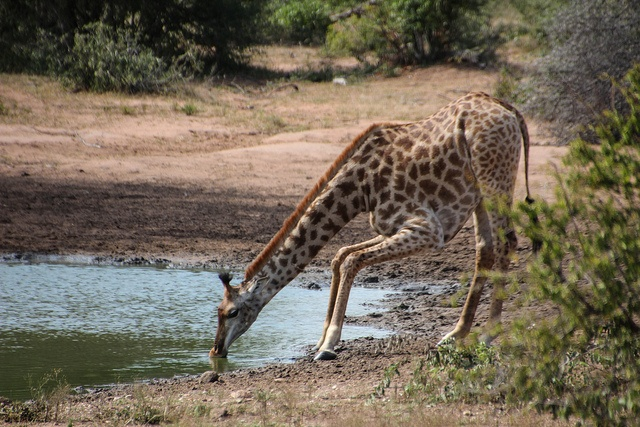
A giraffe crouching down to drink from a water hole
A giraffe stooping to drink from a water hole.
The giraffe is standing in a funny stance to get a drink of water.
A giraffe drinking water from a river next to a bush.
a giraffe bending down to take a drink of water